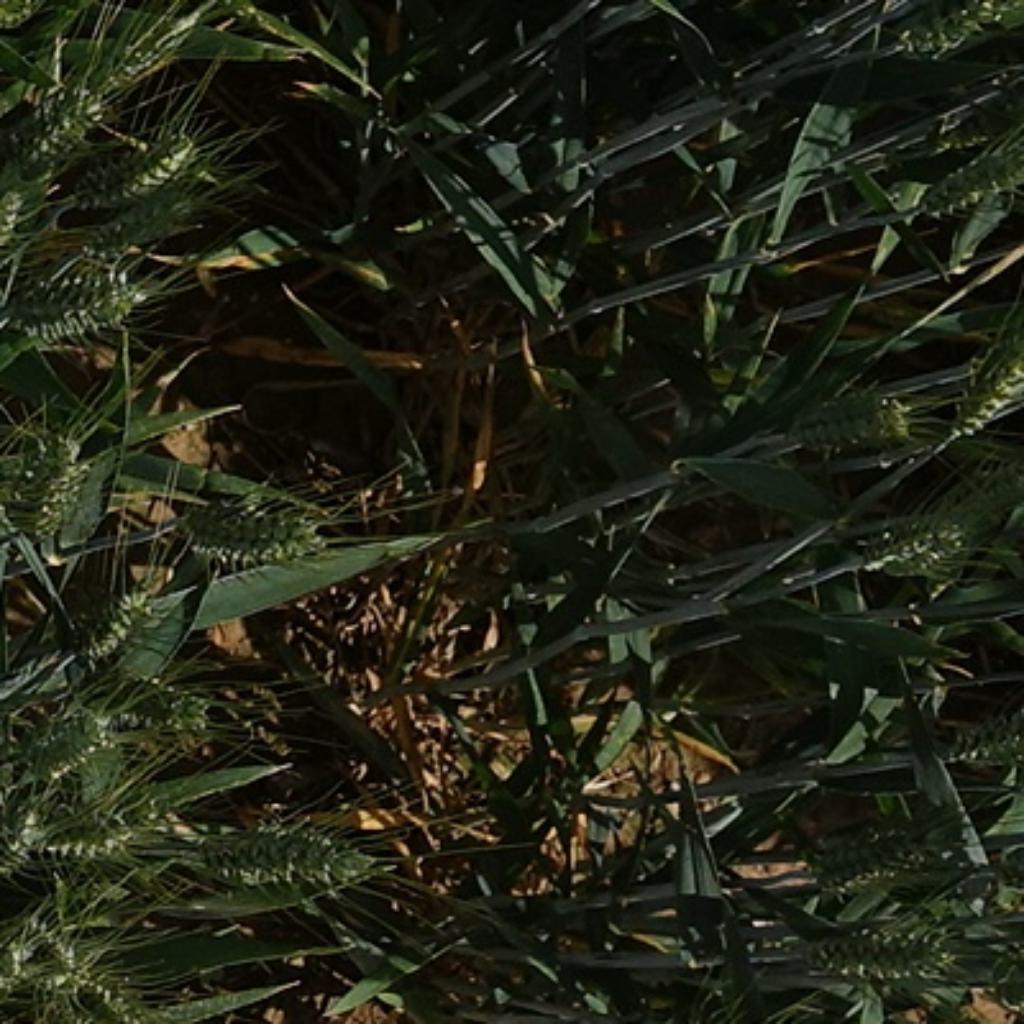
Country: France
Location: VLB
Wheat development stage: Filling